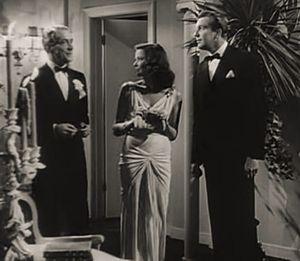
Bonnie Cashin — née le 28 septembre 1915 à Oakland et morte le 3 février 2000 à New York — est une costumière américaine et une styliste de mode, figure du sportswear américain.
Laura est un film américain réalisé par Otto Preminger sorti en 1944.